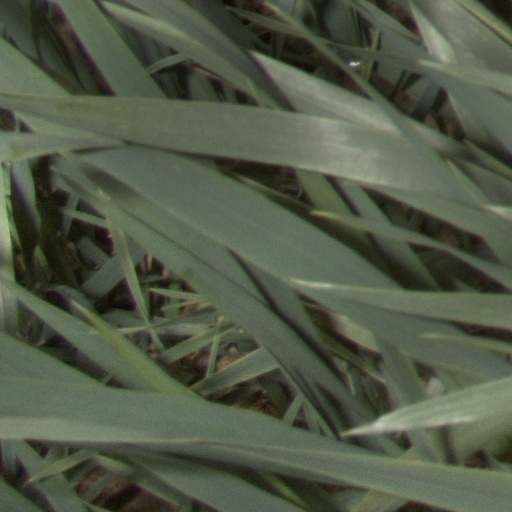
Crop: wheat